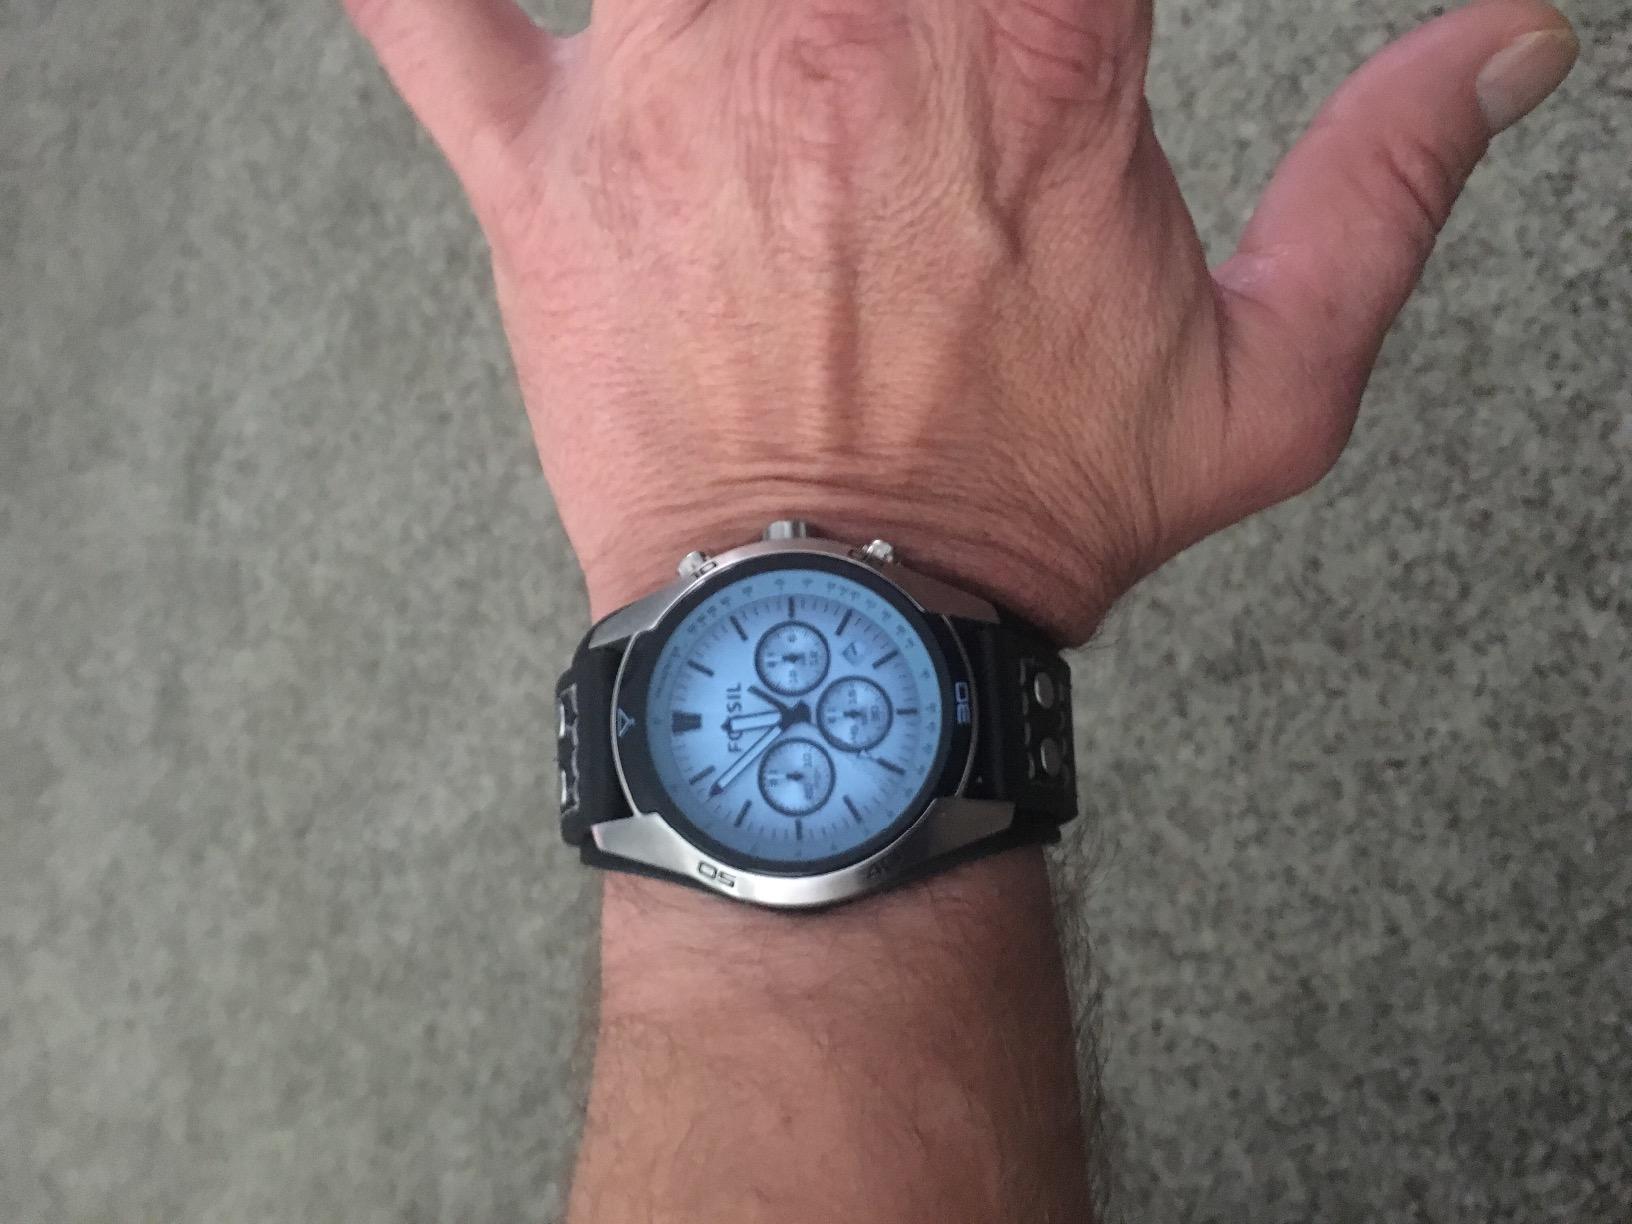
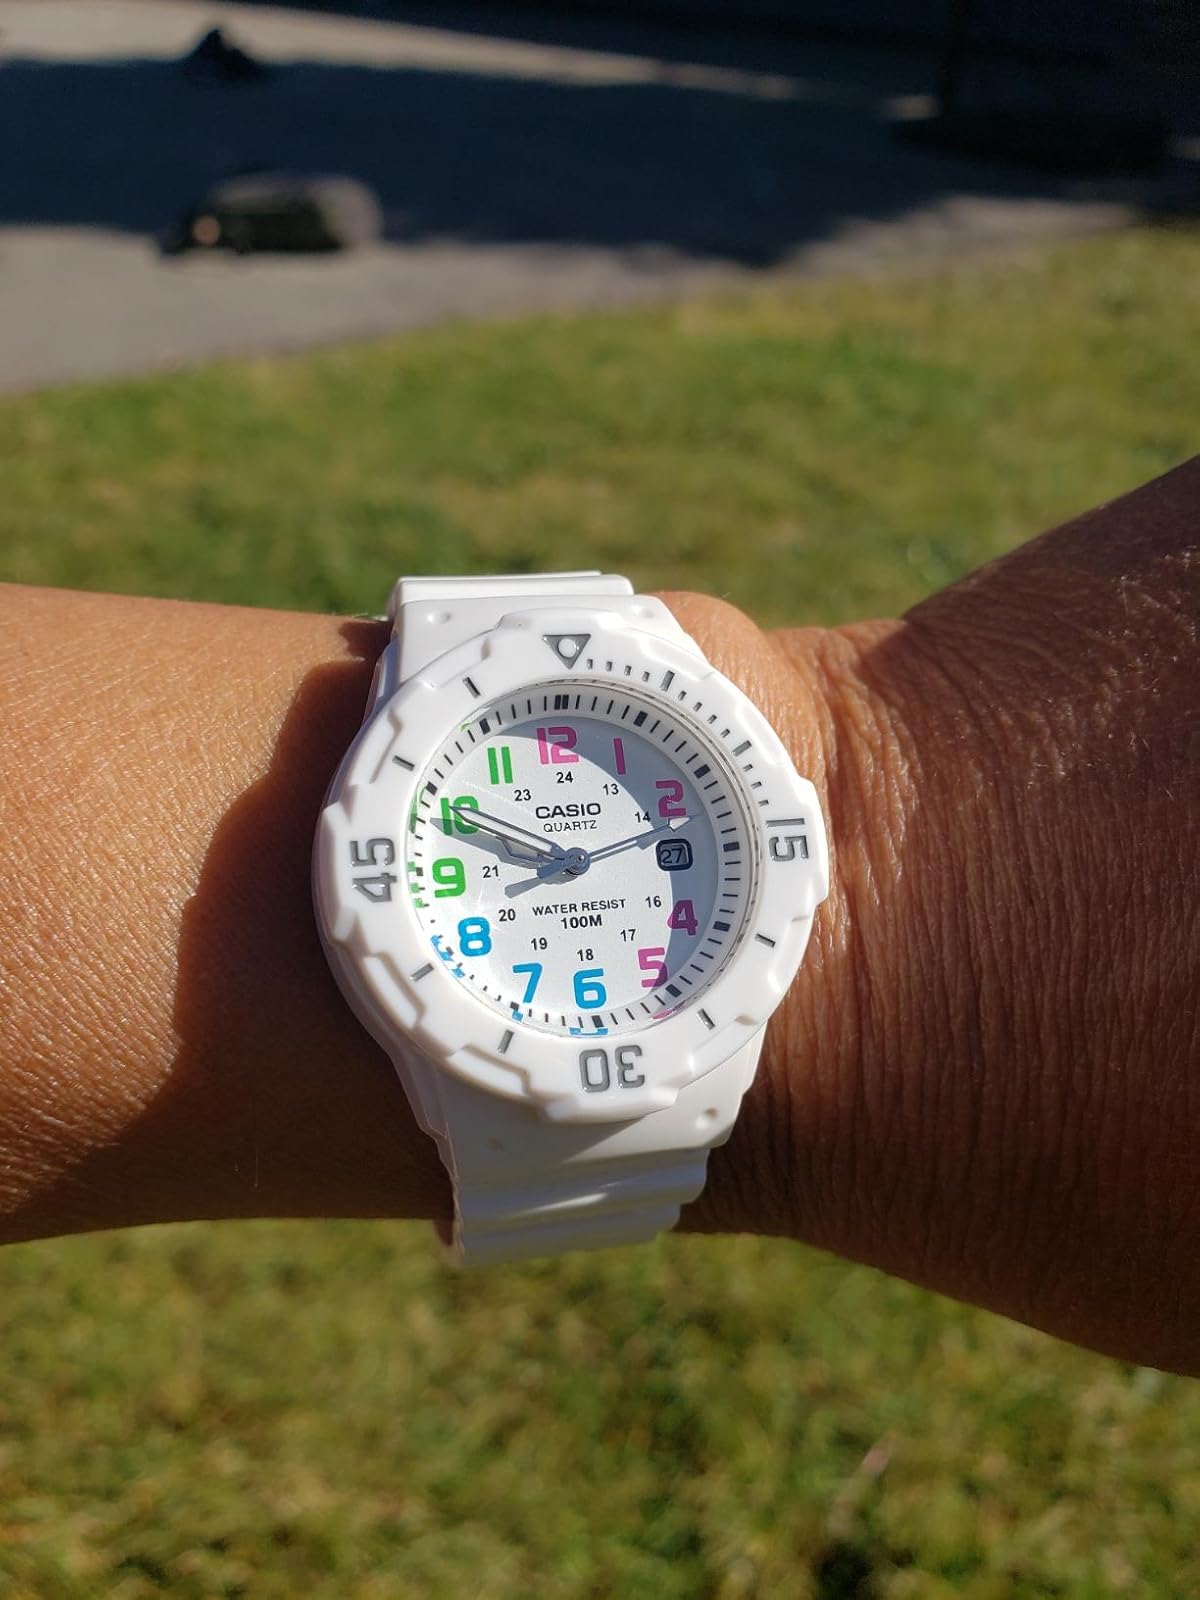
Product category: accessories_watch
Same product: no